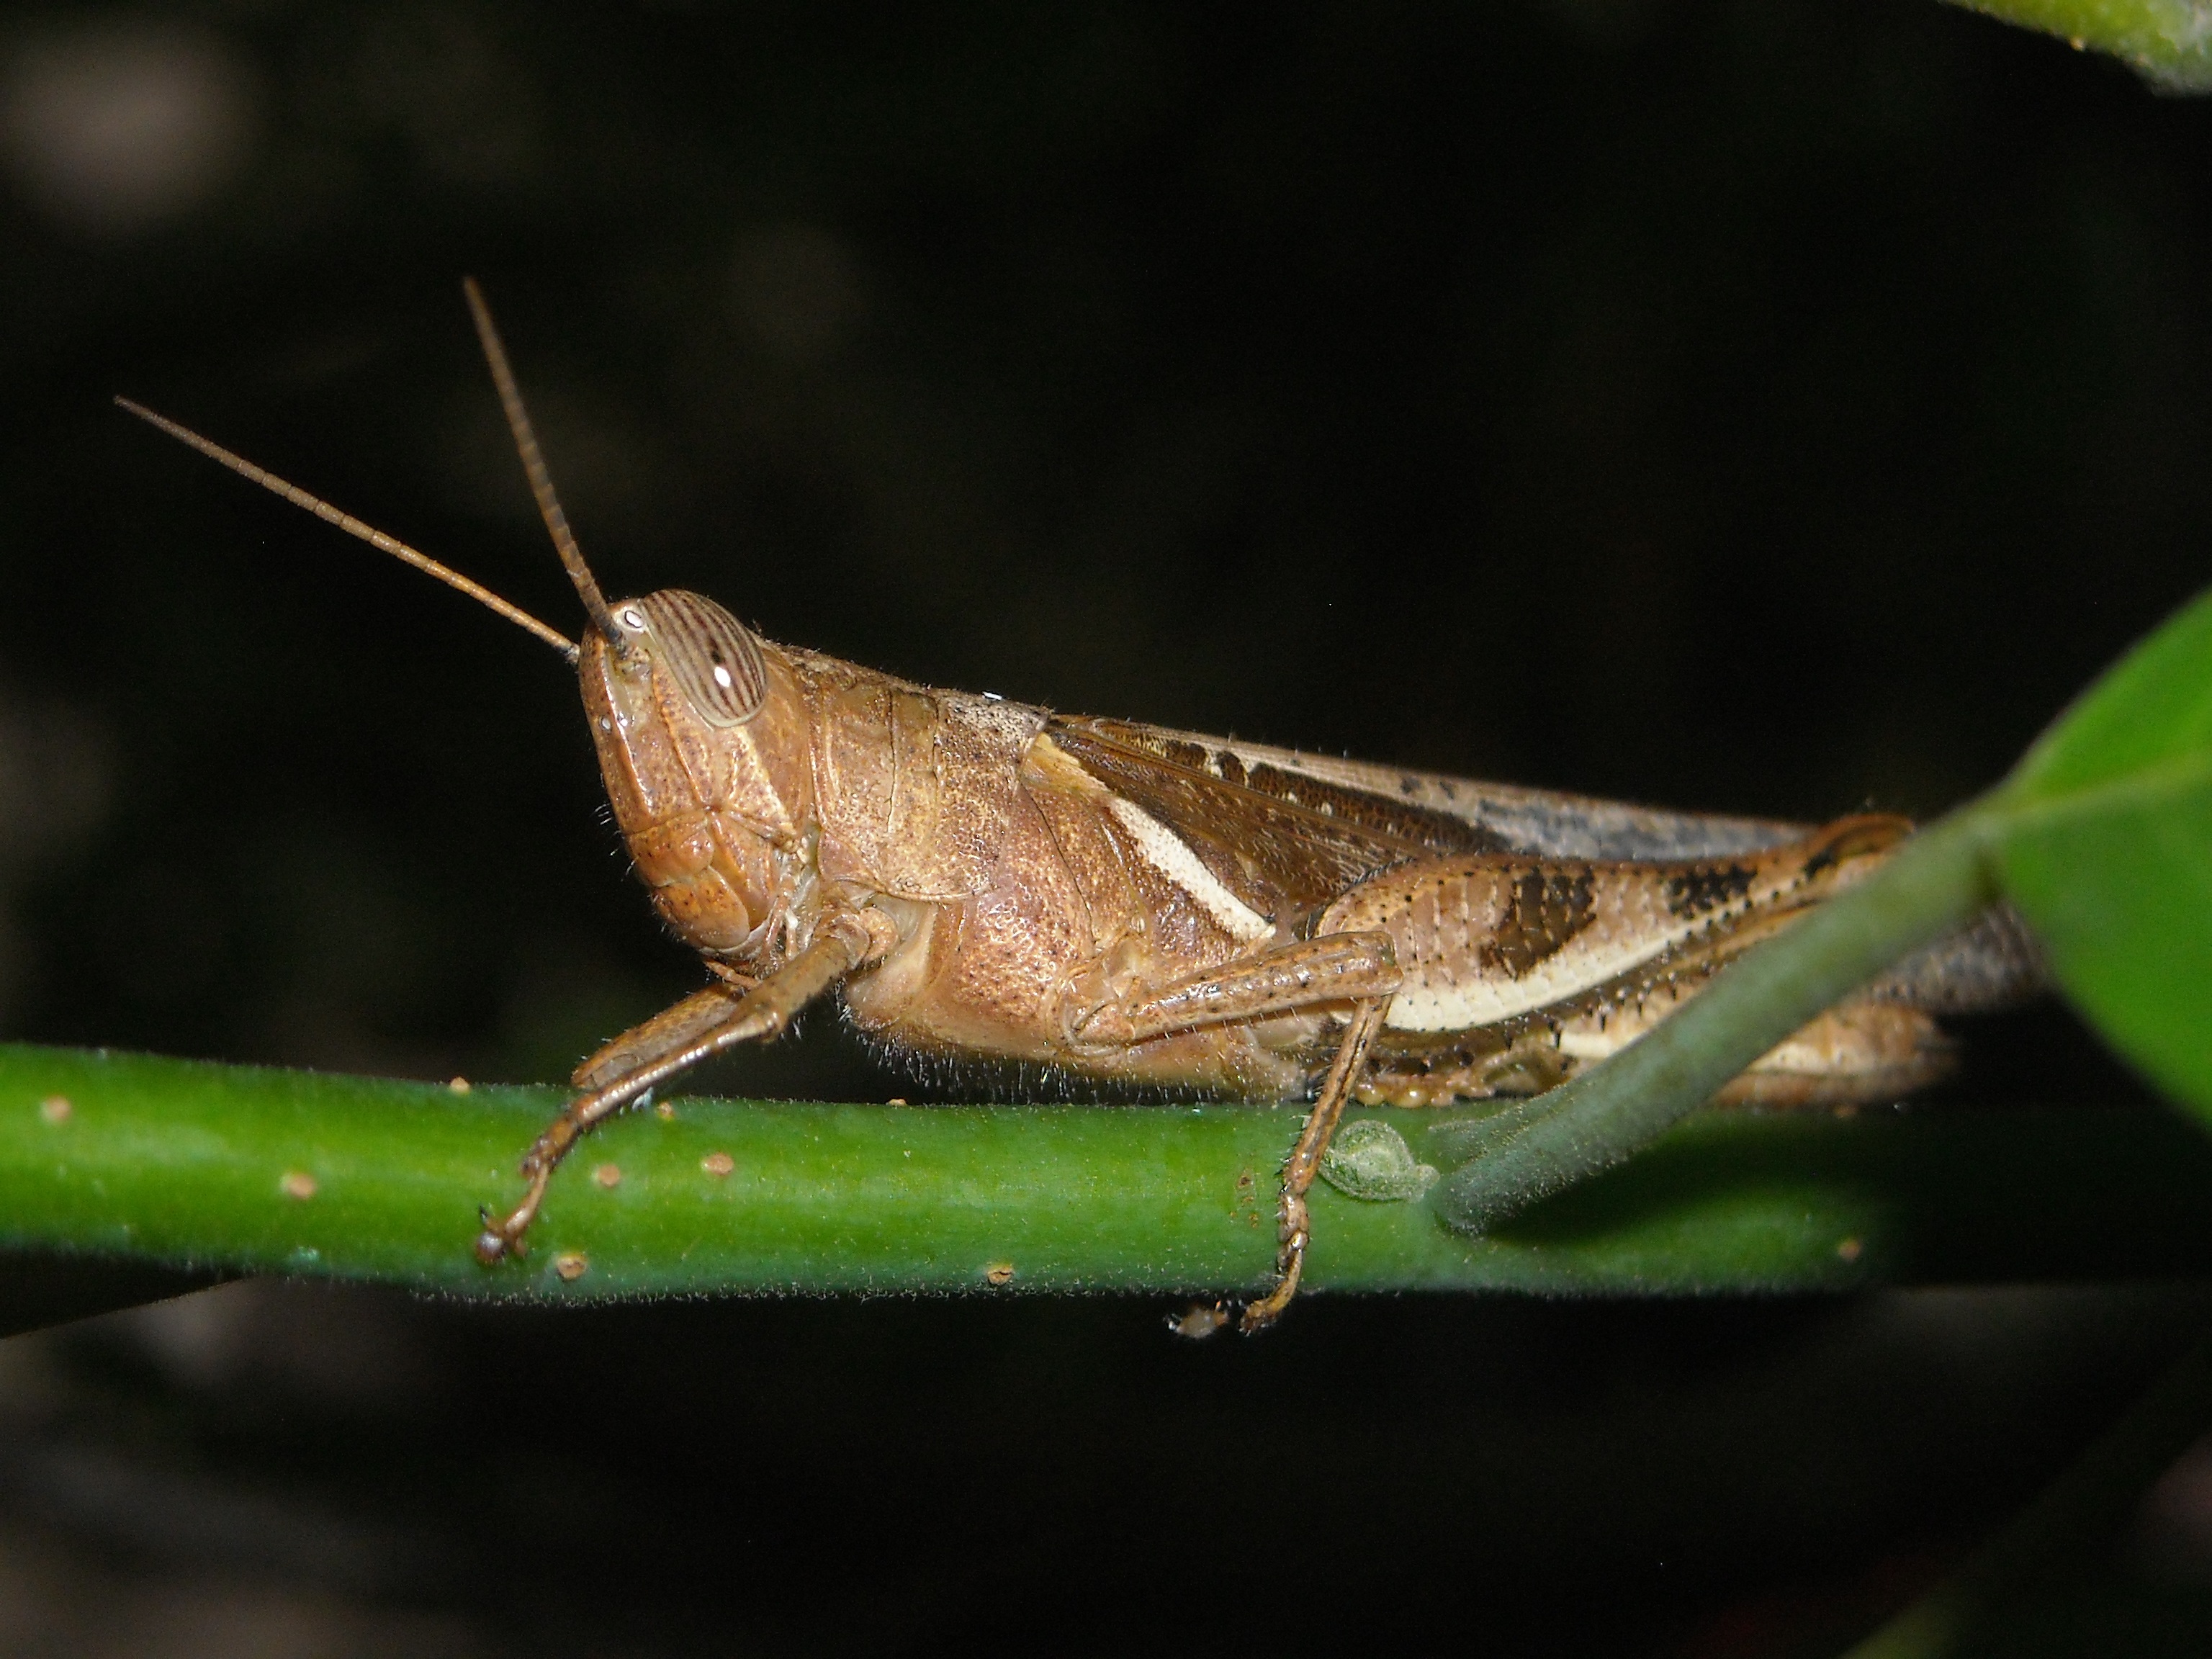
photography, leaf, green, insect, brown, fauna, invertebrate, cricket, close up, rod, insects, grasshopper, locust, macro photography, arthropod, the tree, plant stem, cricket like insect